Ida C. Ward

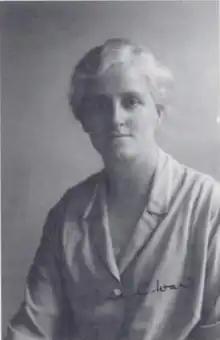
Ward

Ida Caroline Ward (4 October 1880 – 10 October 1949) was a British linguist working mainly on African languages who did influential work in the domains of phonology and tonology. Her 1933 collaboration with Diedrich Hermann Westermann, "Practical Phonetics for Students of African languages", has been reprinted many times. African languages she worked on include Efik (1933), Igbo (1936, 1941), Mende (1944), and Yoruba (published posthumously in 1952).